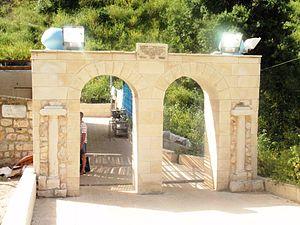
Israël - Safed - l'entrée du mikvé du Ari. עברית: מקווה האר״י הקדוש הכניסה למקווה הארי בצפת